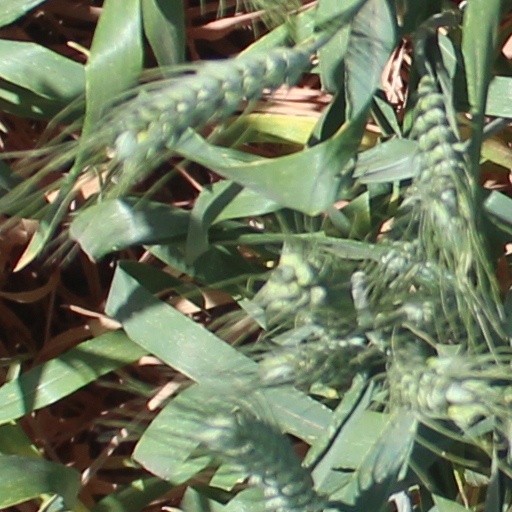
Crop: wheat